Ayalon River

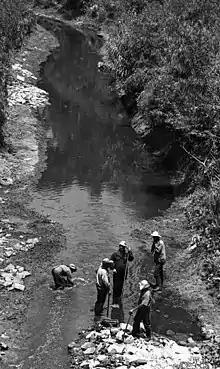
Cleaning the Musrara (Ayalon) River, 1969

The Ayalon River ("Nahal Ayalon"; Nahr el-Barideh), or Wadi Musrara (وادي المصرارة) in Arabic, is a perennial stream in Israel, originating in the Judean Hills and discharging into the Yarkon River in the area of Tel Aviv.